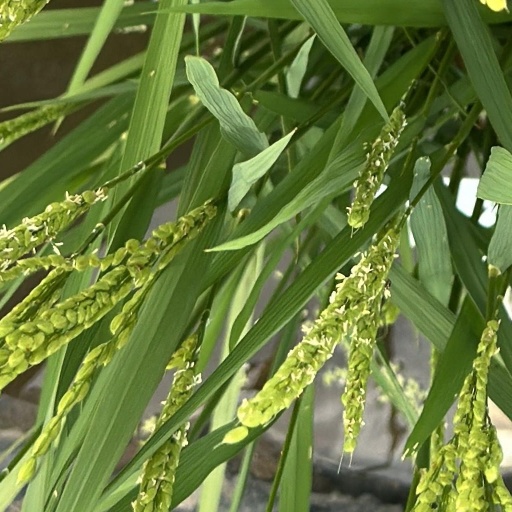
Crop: rice